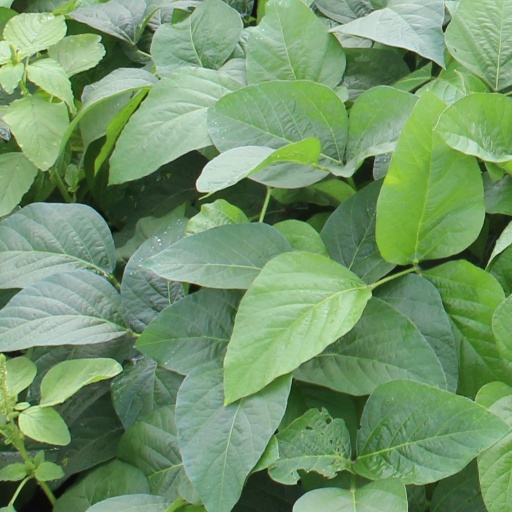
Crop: soybean